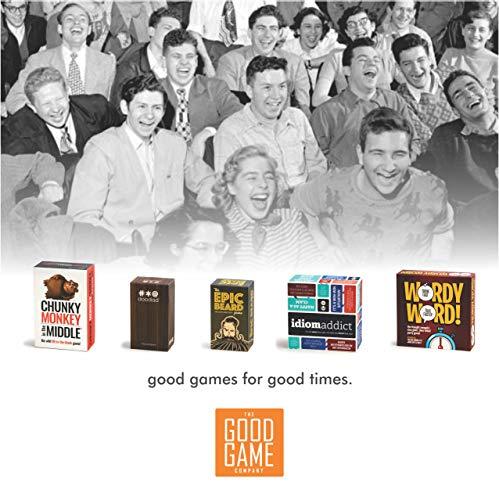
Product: The Epic Beard Game
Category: Toys & Games | Games & Accessories | Card Games
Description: Classic Game play with a hilarious dose of beards and bluffing.
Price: $15.94
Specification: ProductDimensions:7.5x4.2x2.8inches|ItemWeight:1.17pounds|ShippingWeight:1.17pounds(Viewshippingratesandpolicies)|ASIN:B07GKC9DSL|Itemmodelnumber:B07GKC9DSL|Manufacturerrecommendedage:8yearsandup